Scouts Guide to the Zombie Apocalypse

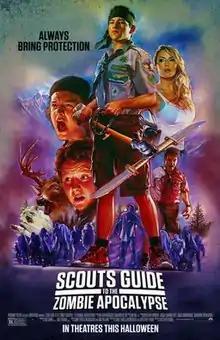
Theatrical release poster

Scouts Guide to the Zombie Apocalypse is a 2015 American zombie comedy film directed by Christopher Landon, and written by Landon, Carrie Evans, Emi Mochizuki and Lona Williams. The film stars Tye Sheridan, Logan Miller, , Sarah Dumont and David Koechner. The film was released in the United States on October 30, 2015, by Paramount Pictures. It received generally negative reviews from critics but Sheridan's performance was praised.